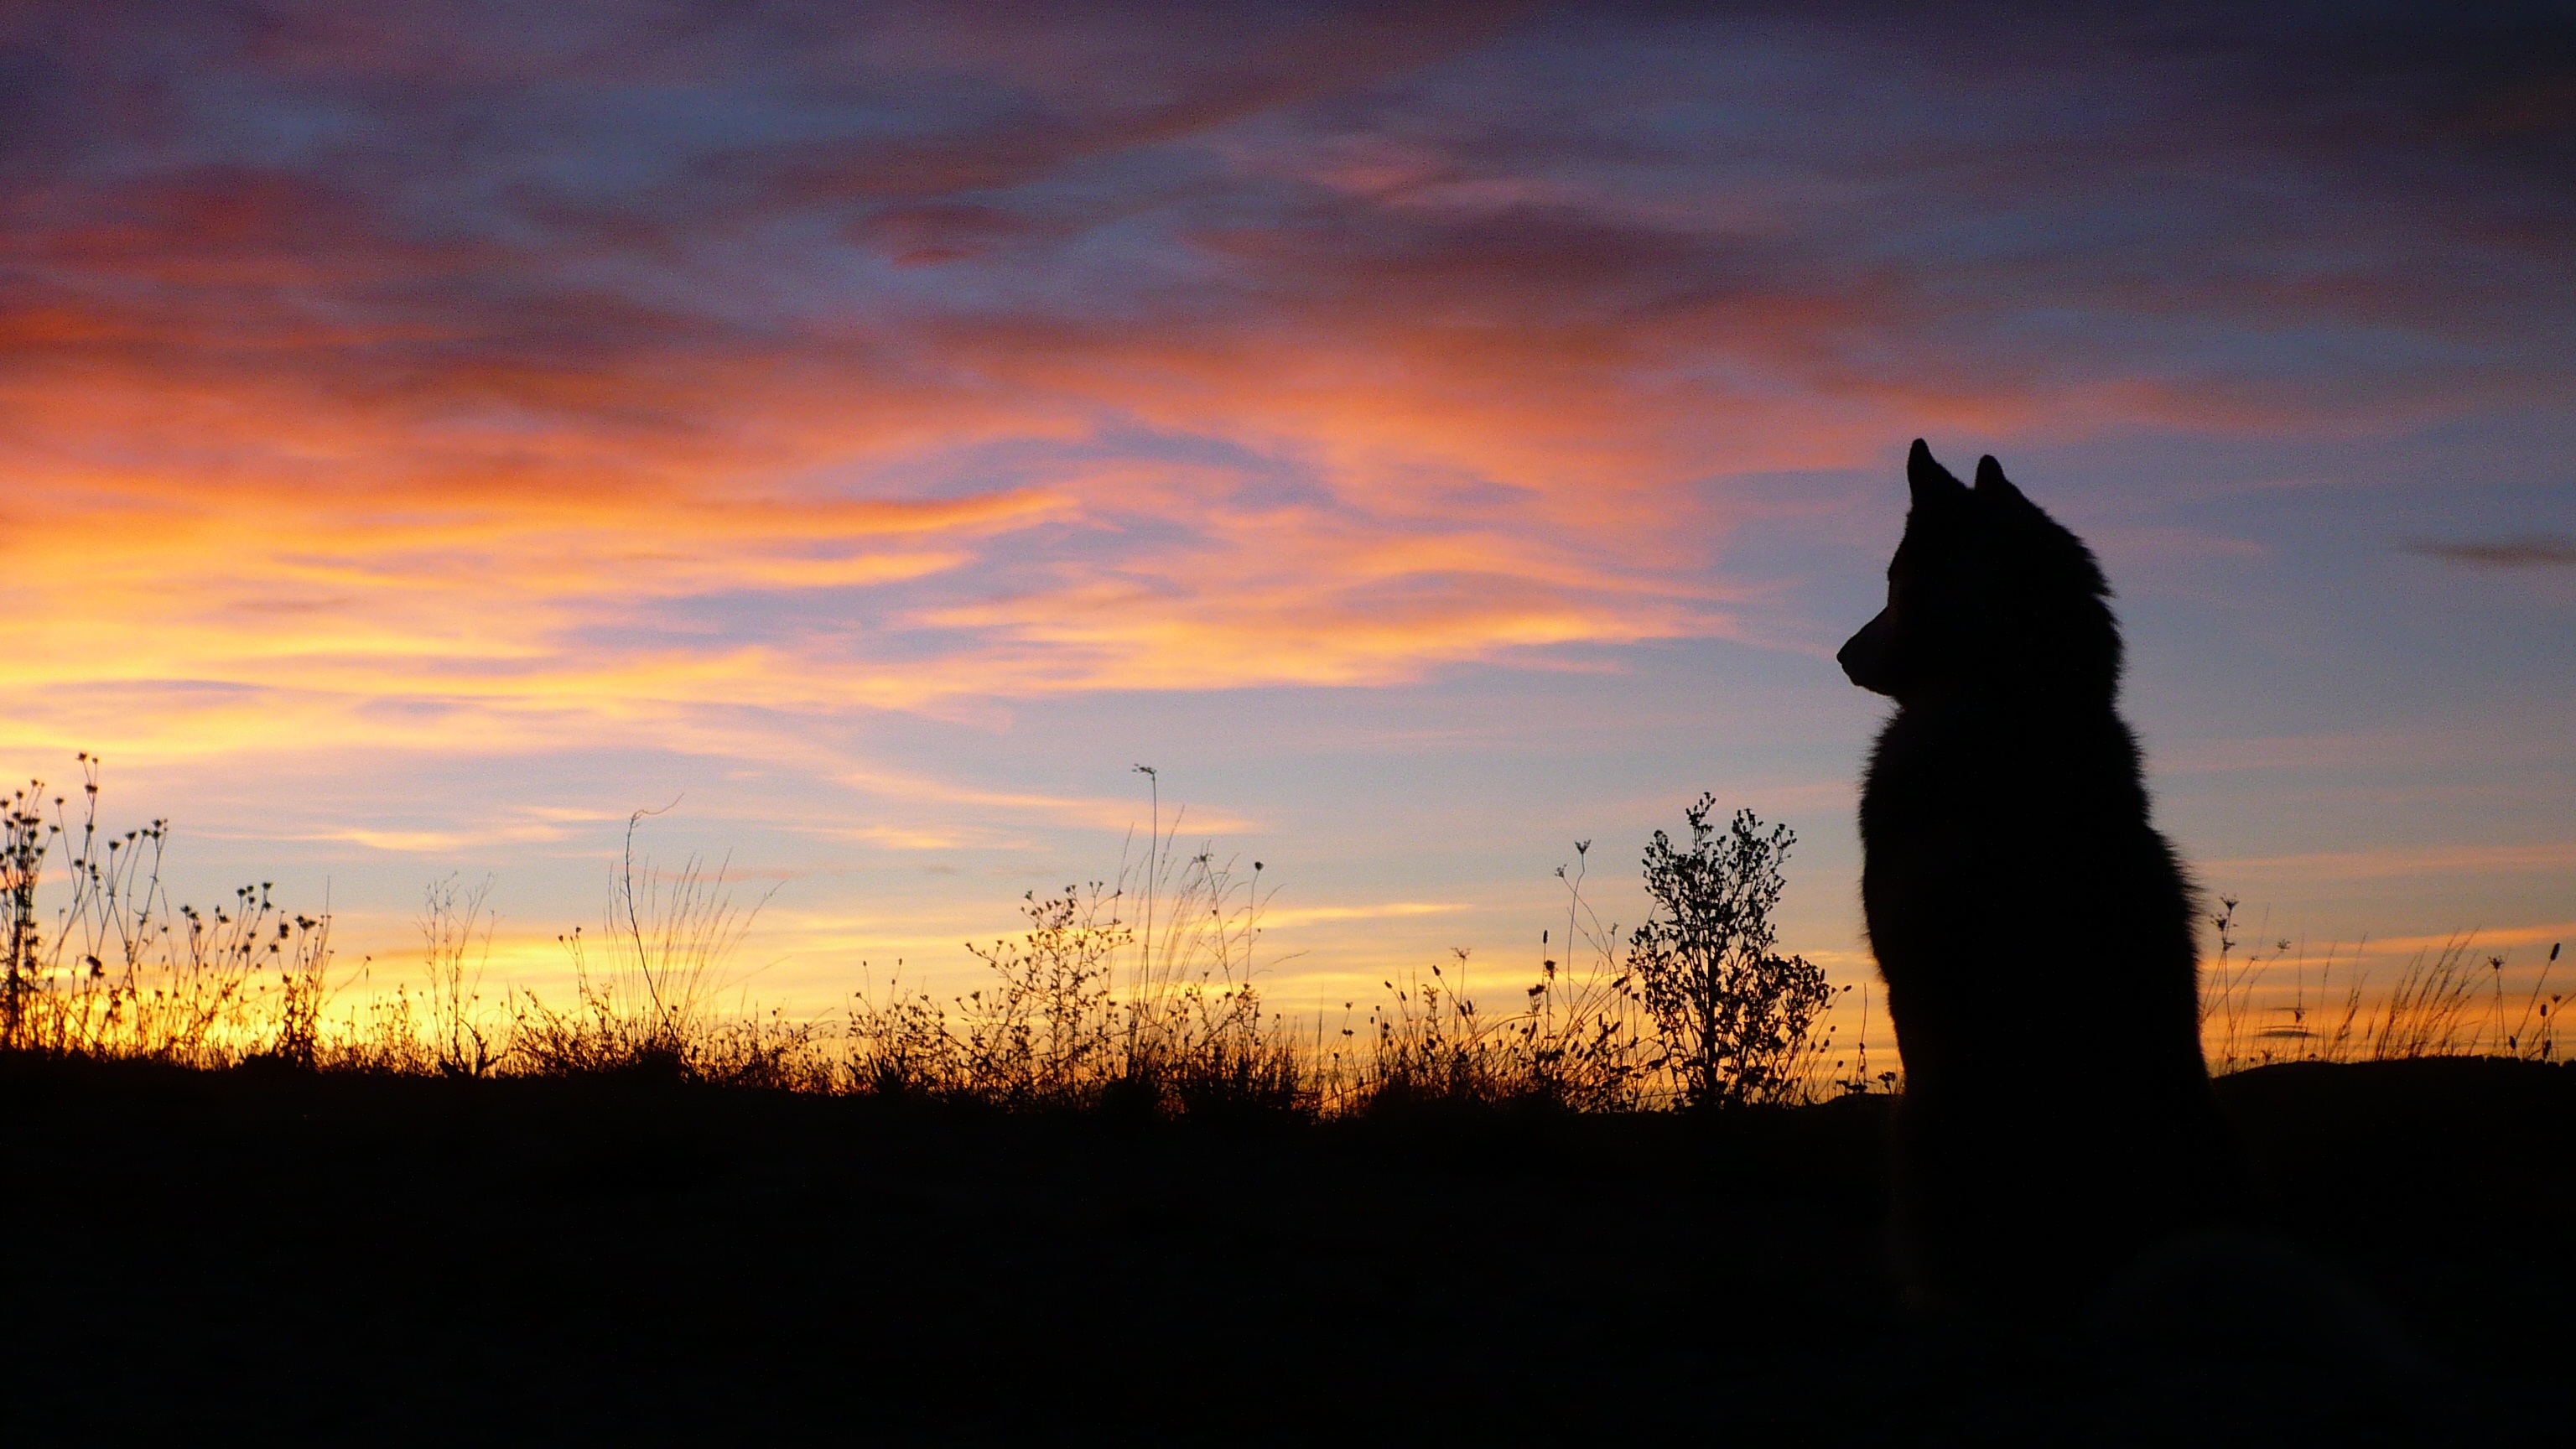
horizon, silhouette, cloud, sky, sun, sunrise, sunset, prairie, sunlight, morning, hill, dawn, dog, animal, dusk, evening, wolf, husky, afterglow, profile dog, atmospheric phenomenon